Old Fashioned (film)

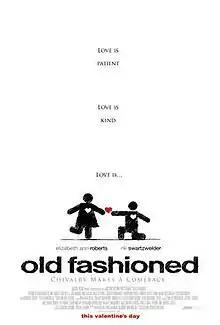
Theatrical release poster

Old Fashioned is a 2014 American Christian-themed romance film written and directed by Rik Swartzwelder, who also stars opposite Elizabeth Ann Roberts. The film had a limited release in just three markets on February 6, 2015, with its major release over the Valentine's weekend that followed (on 224 screens). Despite being heavily panned by both critics and audiences, and appearing in many worst lists of 2015, it managed to be a box office success, grossing $1.9 million on a $600,000 budget.